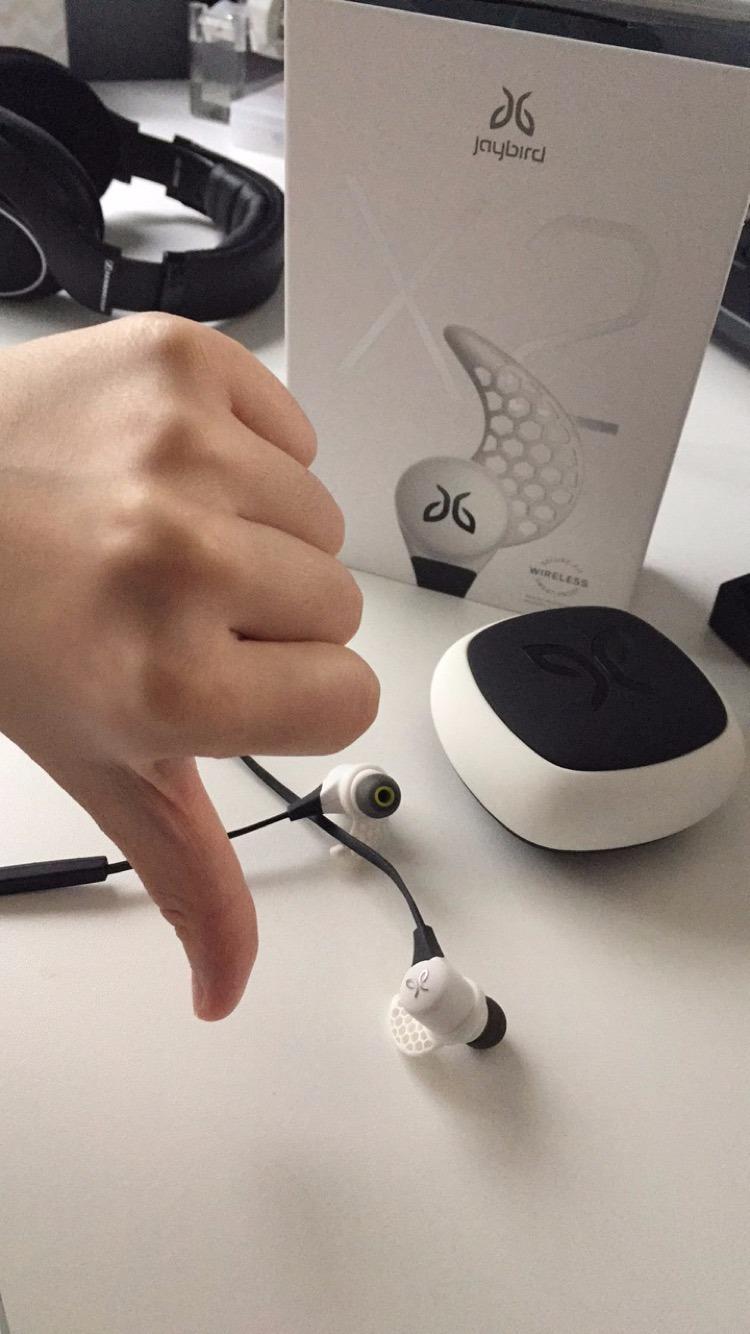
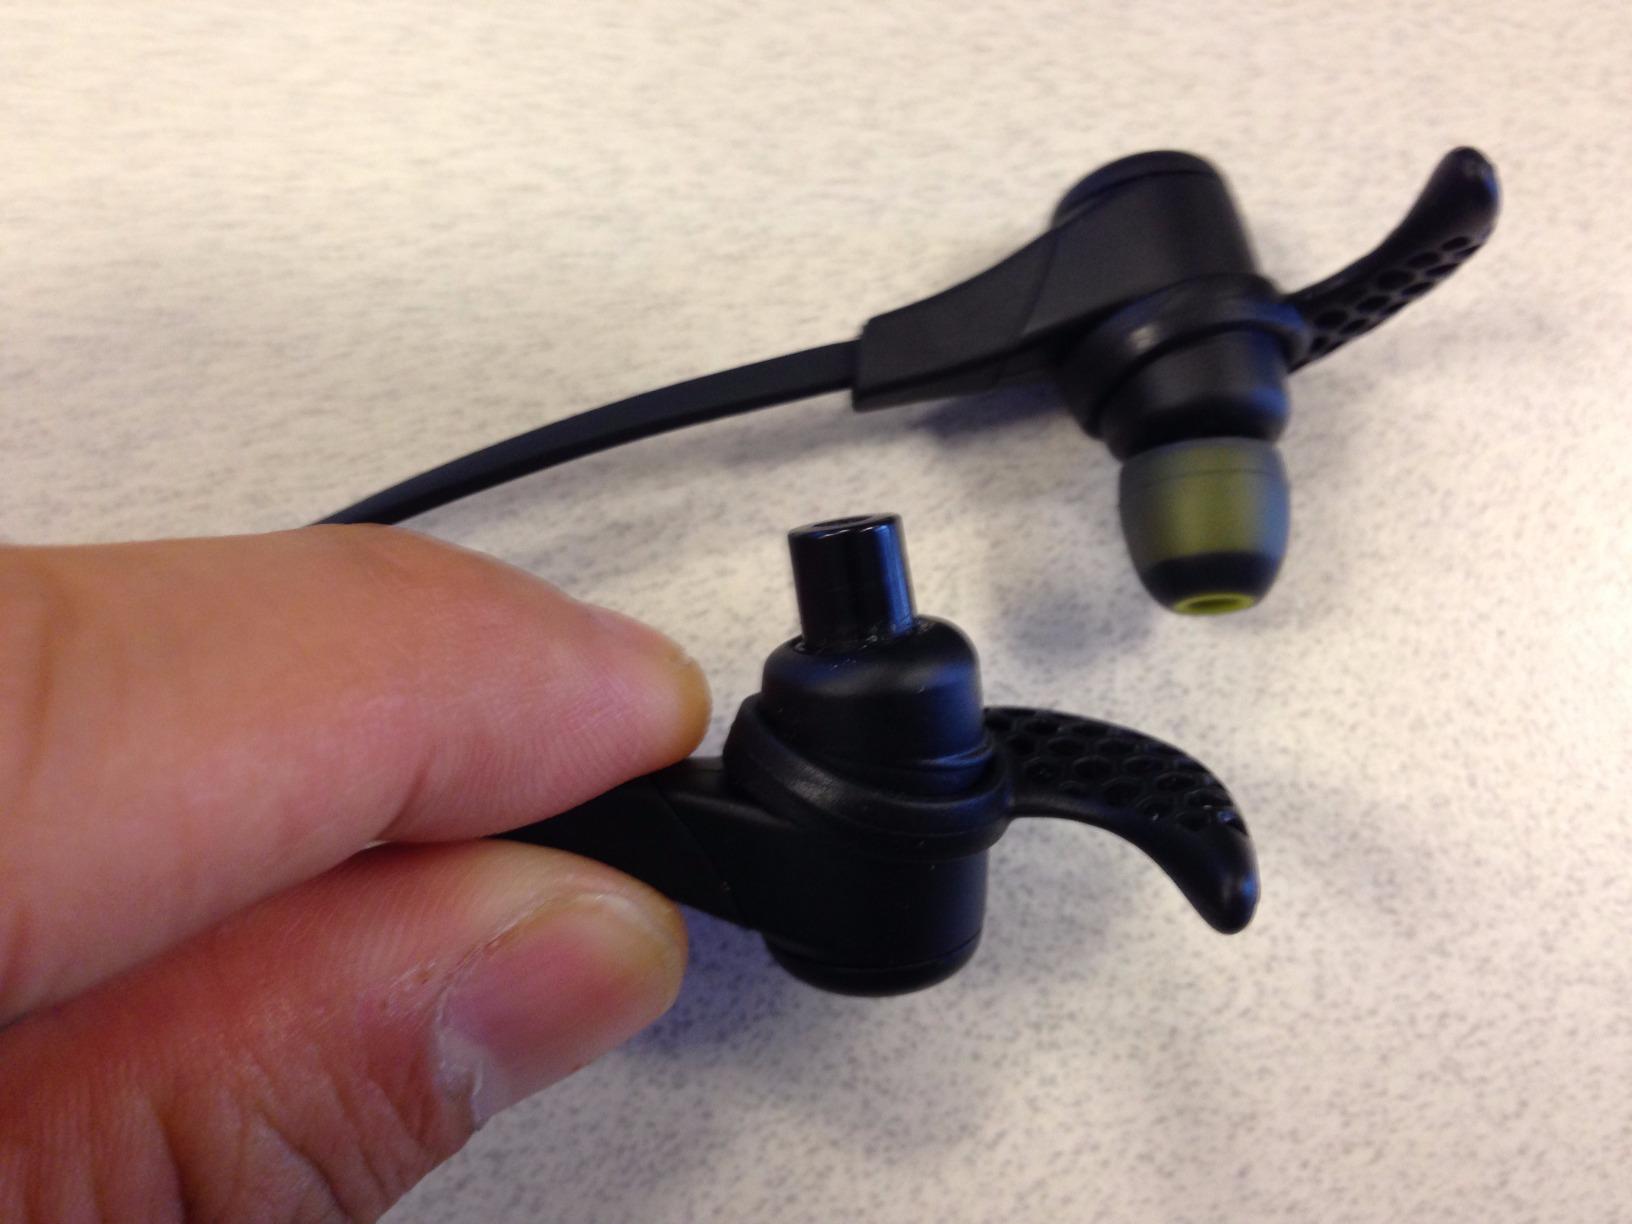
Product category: headphones
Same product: no